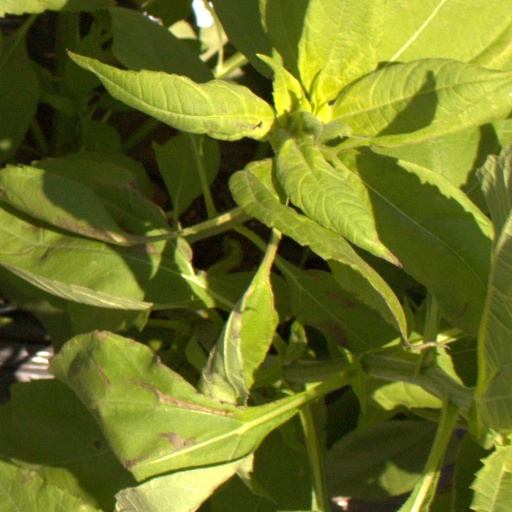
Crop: Jerusalem artichoke